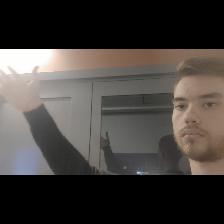
Label: Human